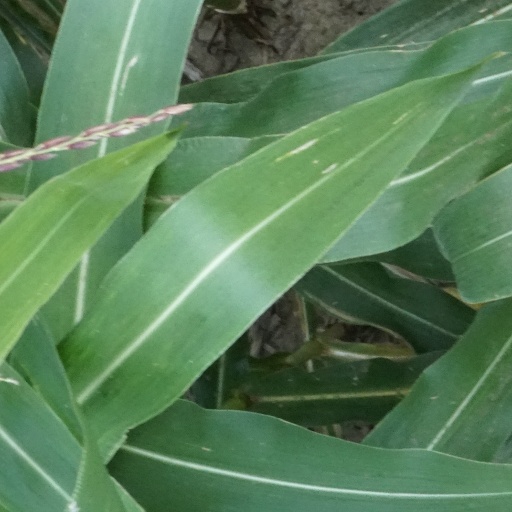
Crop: maize; corn